Castle Bromwich

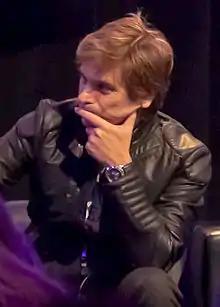
Roger Taylor, 2011

Aircraft and sub-assemblies were taken across the Chester Road to the airfield, Castle Bromwich Aerodrome though early plans included an aerial bridge from E block to the airfield. Very large hangar-like buildings were erected on the east side of the airfield which were referred to as 'Erecting Sheds', where aircraft were prepared for flight testing. This was the largest Spitfire factory in the UK, building over half of the approximately 20,000 built. After failing to get initial production underway, the mercurial Air Minister, Lord Beaverbrook, ordered the Nuffield Organization to relinquish control of the CBAF to Vickers. From May 1940, the CBAF's most productive years were overseen by Vickers Armstrong (Vickers having purchased Supermarine in 1936).